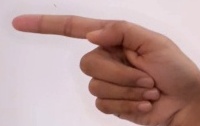
ASL sign: G